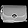
Label: Bag